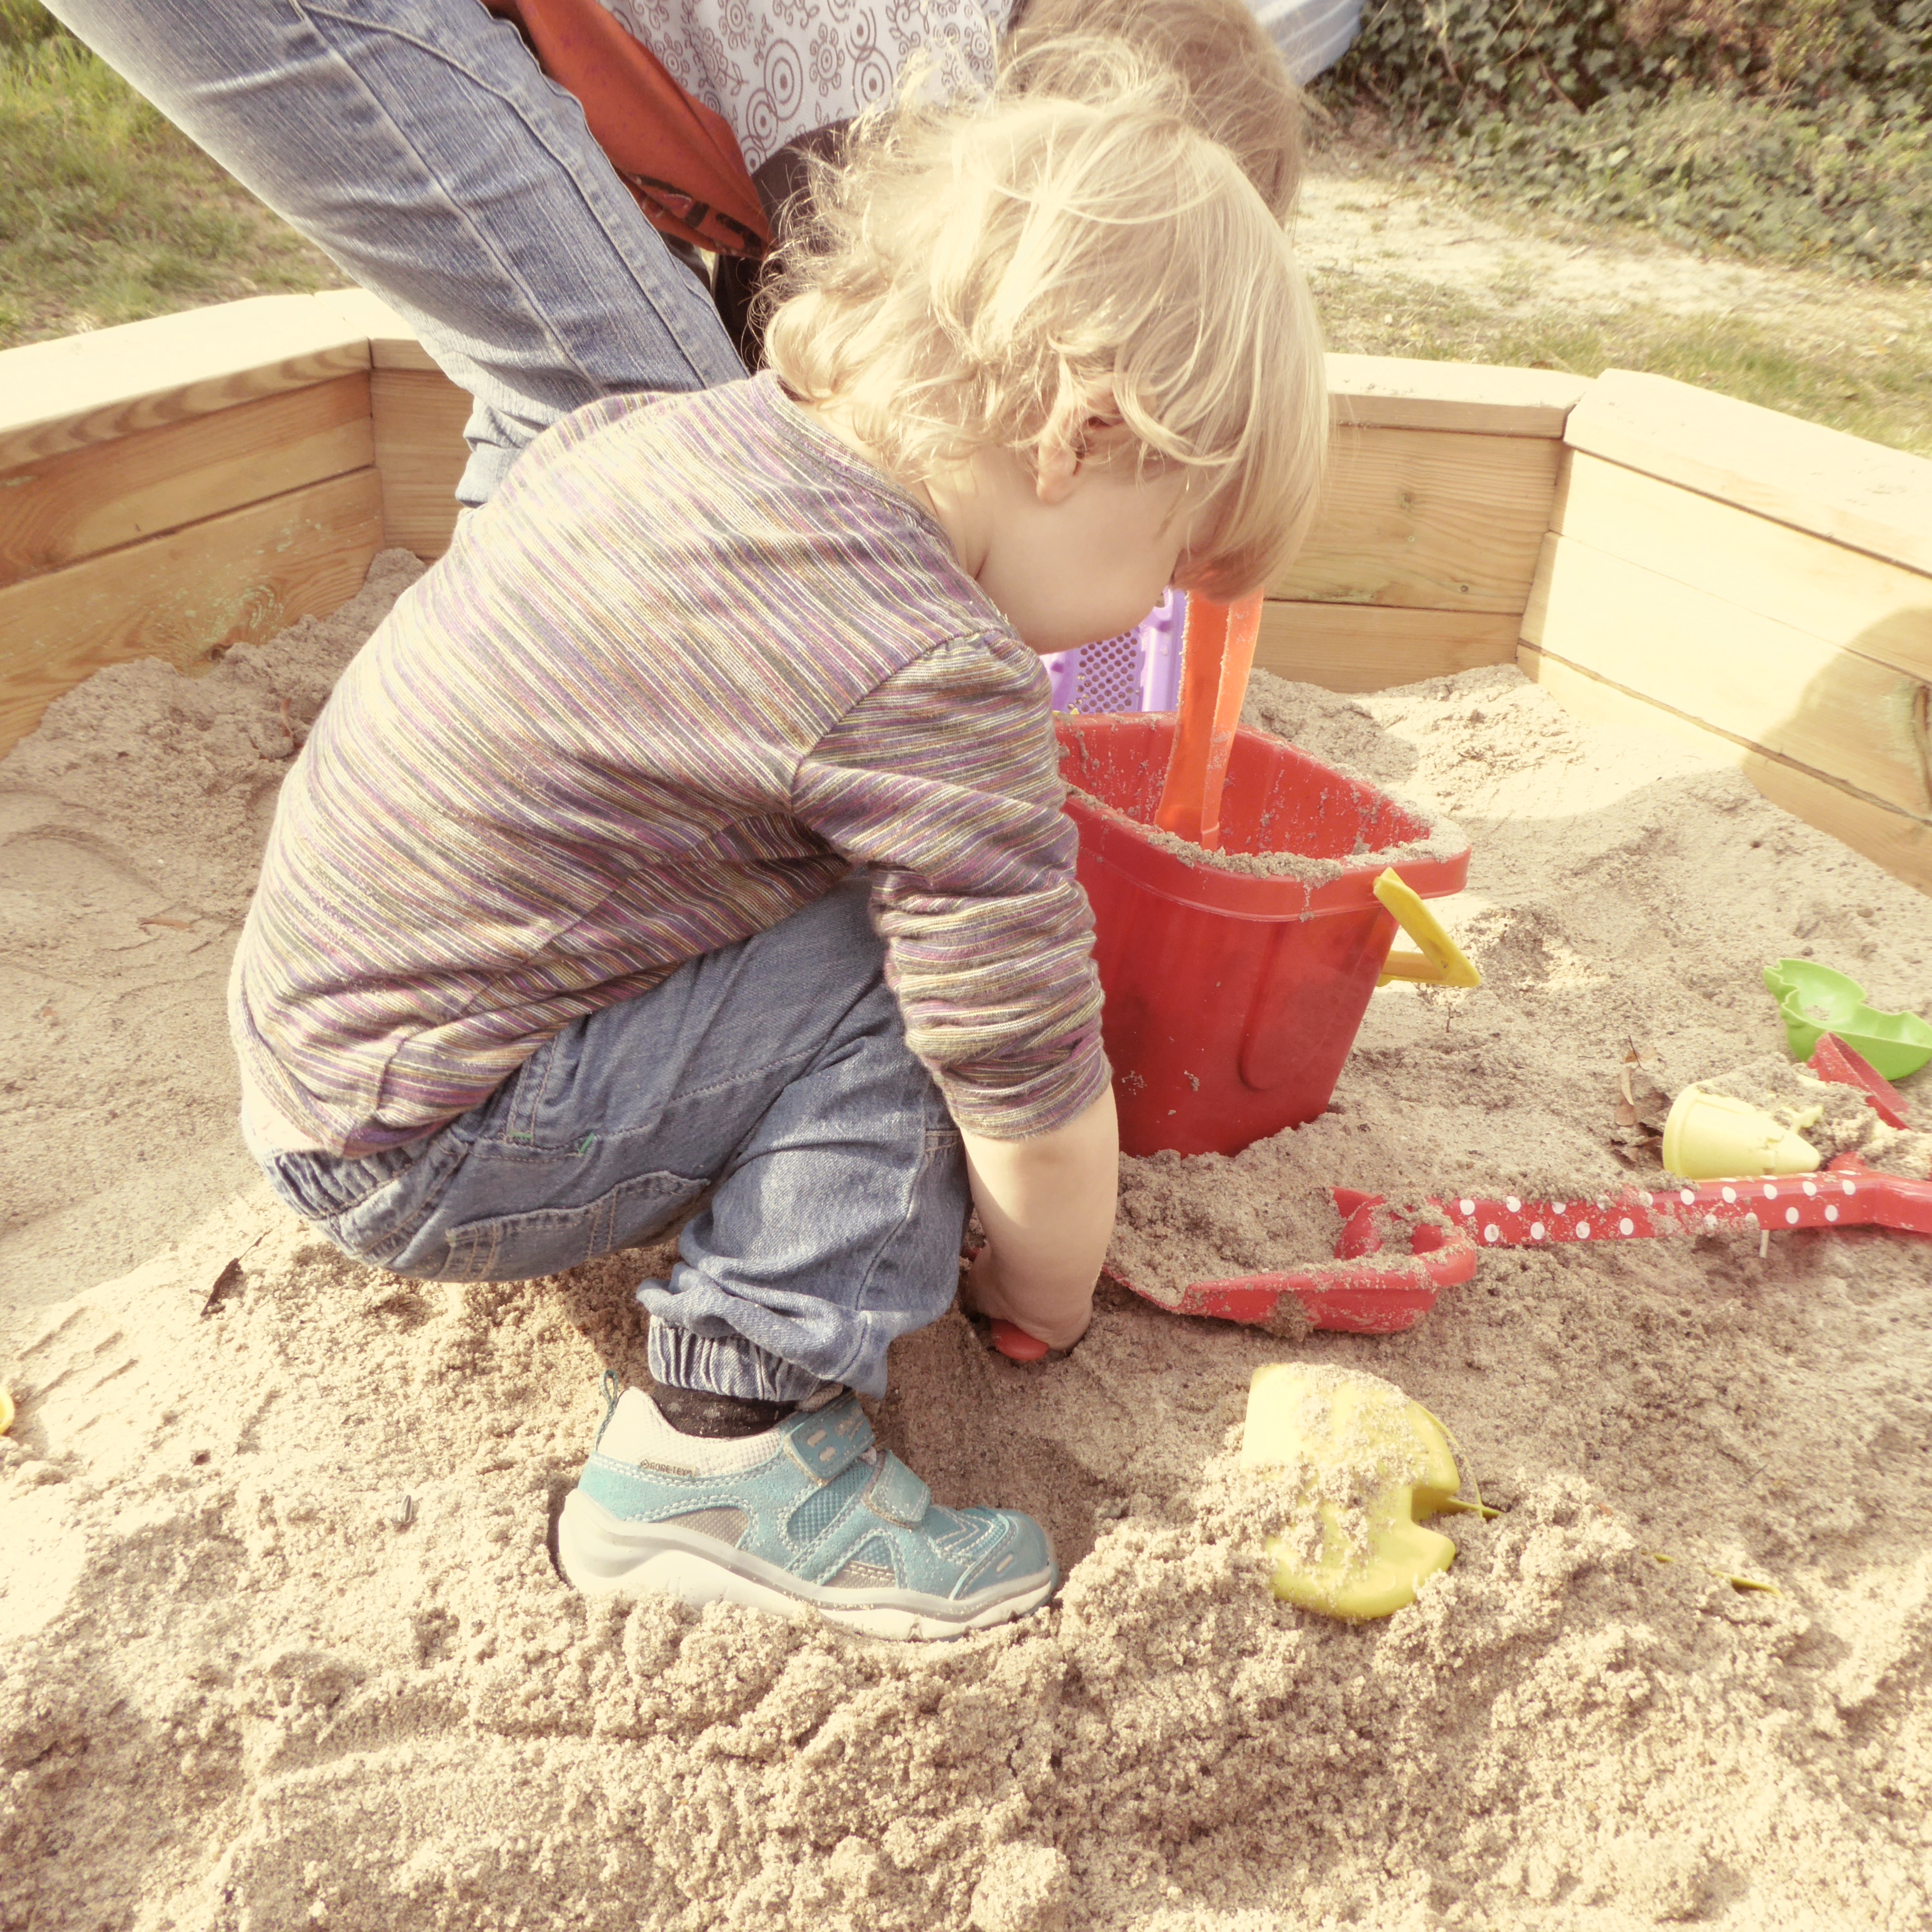
sand, play, floor, soil, child, dirty, together, movement, bucket, children, playground, toddler, digging, build, out, children playing, flooring, sand pit, sandalwood, human positions, game devices